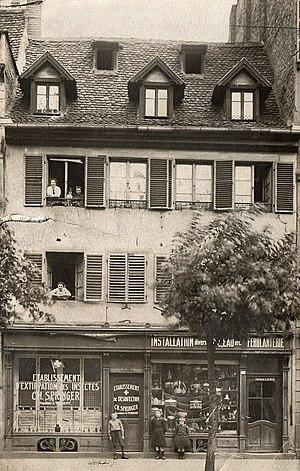
Strasbourg
La rue du Faubourg-de-Saverne est une rue de Strasbourg qui délimite le quartier de la Gare et celui des Halles.